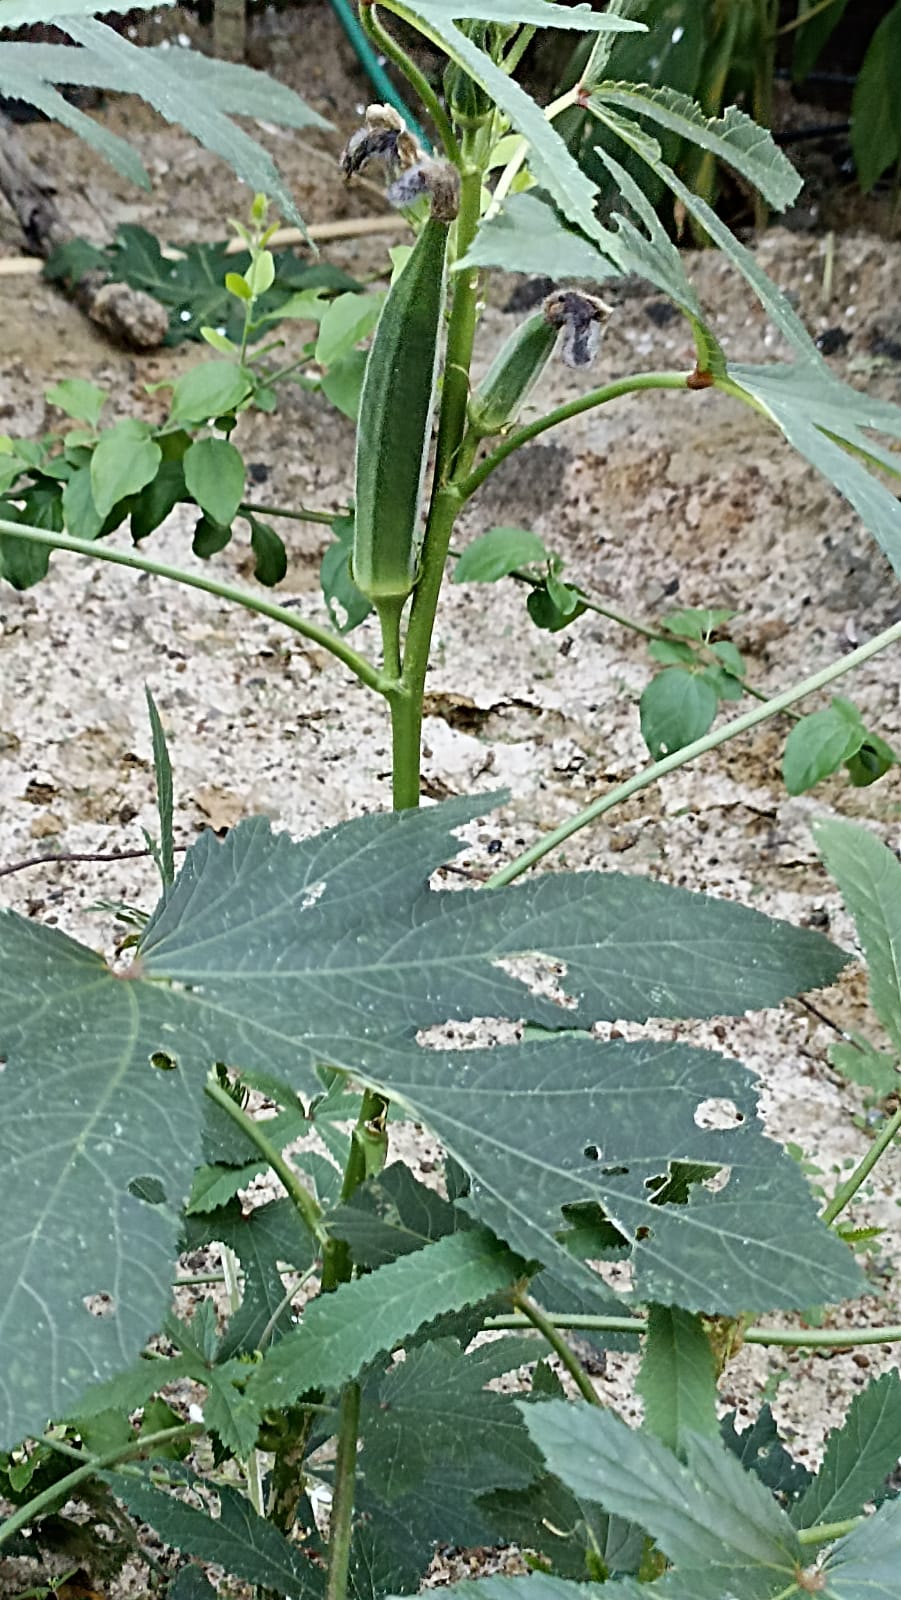
Label: Over-mature